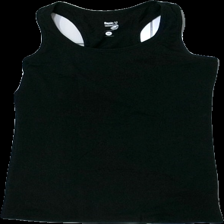
View: front
Type: Tank top
Category: Ladies
Brand: Not in the list
Brand text on label: Baic U
Colors: Black
Material: 100% Cotton
Cut: Tight
Size: M
Season: All
Price range: 50-100
Recommended usage: Reuse
Description: black tank top